Oak Grove School (Winston-Salem, North Carolina)

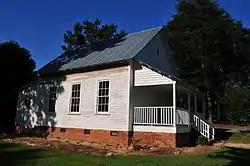
Oak Grove School, September 2013

Oak Grove School is a historic one-room school for African-American students located at Winston-Salem and owned by the YWCA of Winston Salem, Forsyth County, North Carolina. It was built about 1910, and is a one-story, gable-front, in weatherboard clad building with a full-width, shed roof porch. The school closed about 1950, and was used as a store. It was restored in 1998.